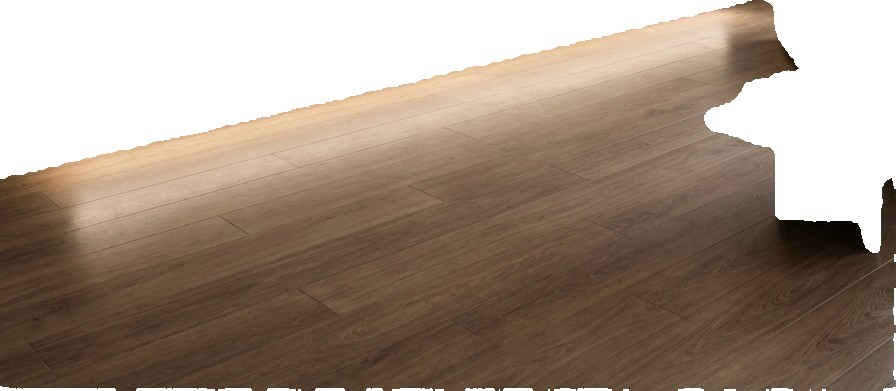
Surface category: floors